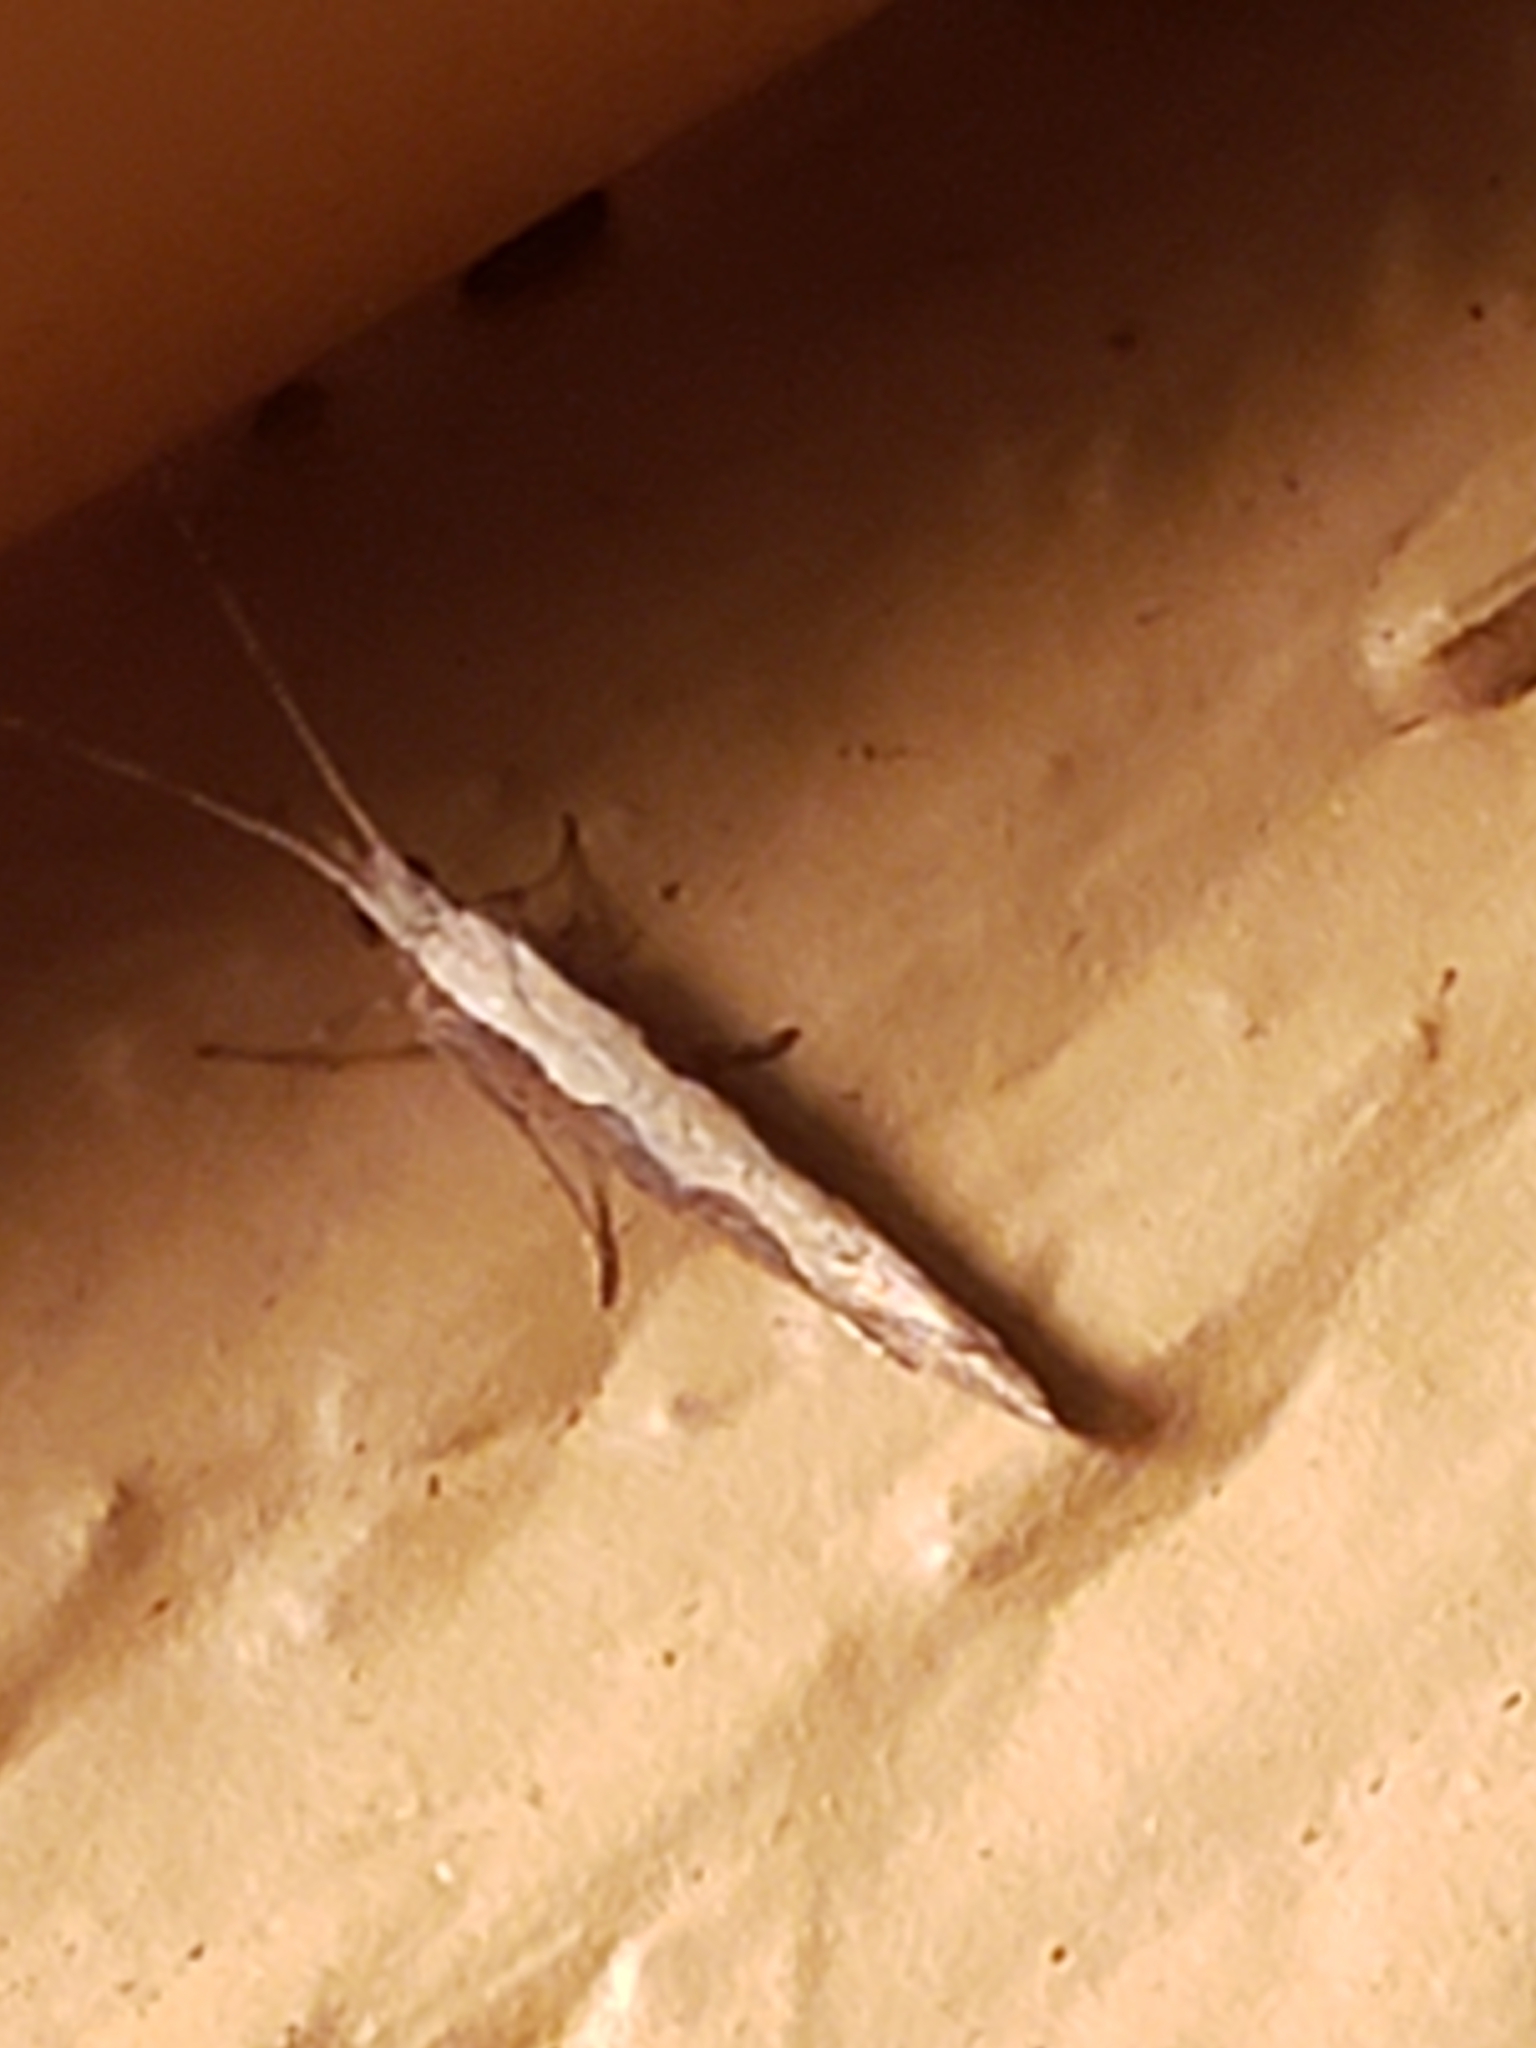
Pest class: diamondback_moth